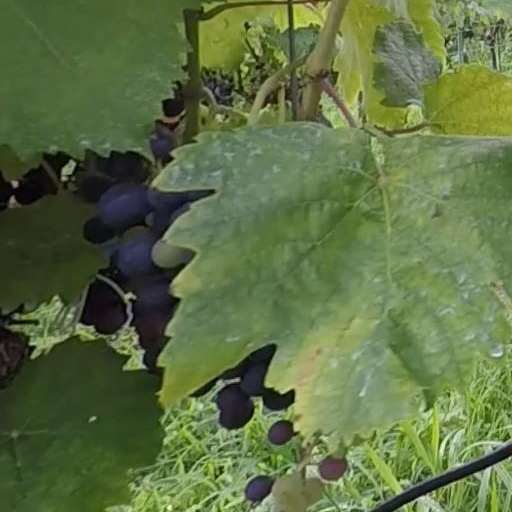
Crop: grape